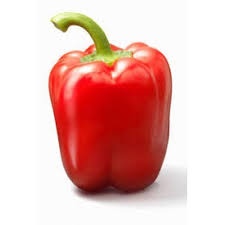
Label: capsicum